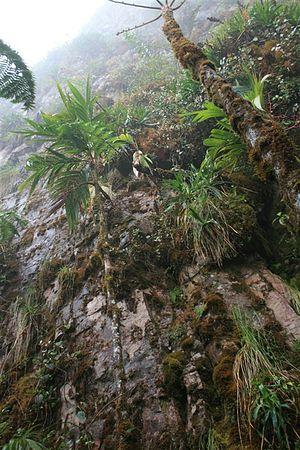
Falaise du mont Roraima, Venezuela
Le mont Roraima est une montagne d'Amérique du Sud partagée entre le Brésil, le Guyana et le Venezuela. Il s'agit d'un tepuy, une montagne tabulaire caractéristique du plateau des Guyanes. Délimité par des falaises d'environ 1 000 mètres de hauteur, son plateau sommital présente un environnement totalement différent de la forêt tropicale humide et de la savane qui s'étendent à ses pieds. Ainsi, la forte pluviométrie est à l'origine de formations pseudokarstiques, dont de nombreuses et grandes grottes, ainsi que du lessivage du sol. La flore s'est adaptée à ces conditions climatiques et géologiques avec un fort endémisme et une abondance de plantes carnivores qui trouvent dans les insectes capturés les nutriments absents dans le sol. La faune est peu présente mais marquée elle aussi par un endémisme prononcé, notamment chez les reptiles et les amphibiens. Cet environnement est protégé au sein du parc national Canaima au Venezuela et du parc national du Mont Roraima au Brésil. Le point culminant de la montagne s'élève sur le rebord méridional de la falaise, en territoire vénézuélien, à 2 810 mètres d'altitude ; cette proéminence constitue le plus haut sommet de l'État de Bolívar.